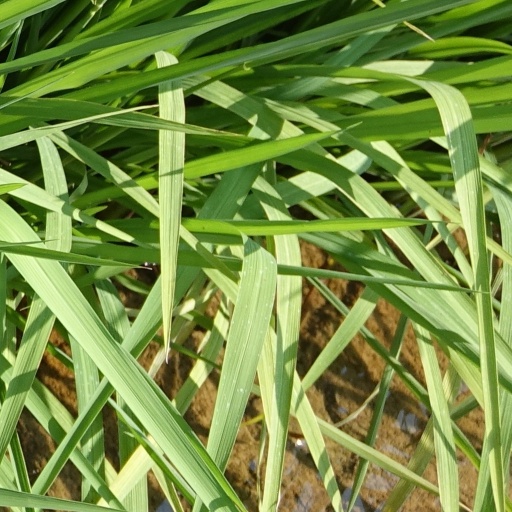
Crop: rice